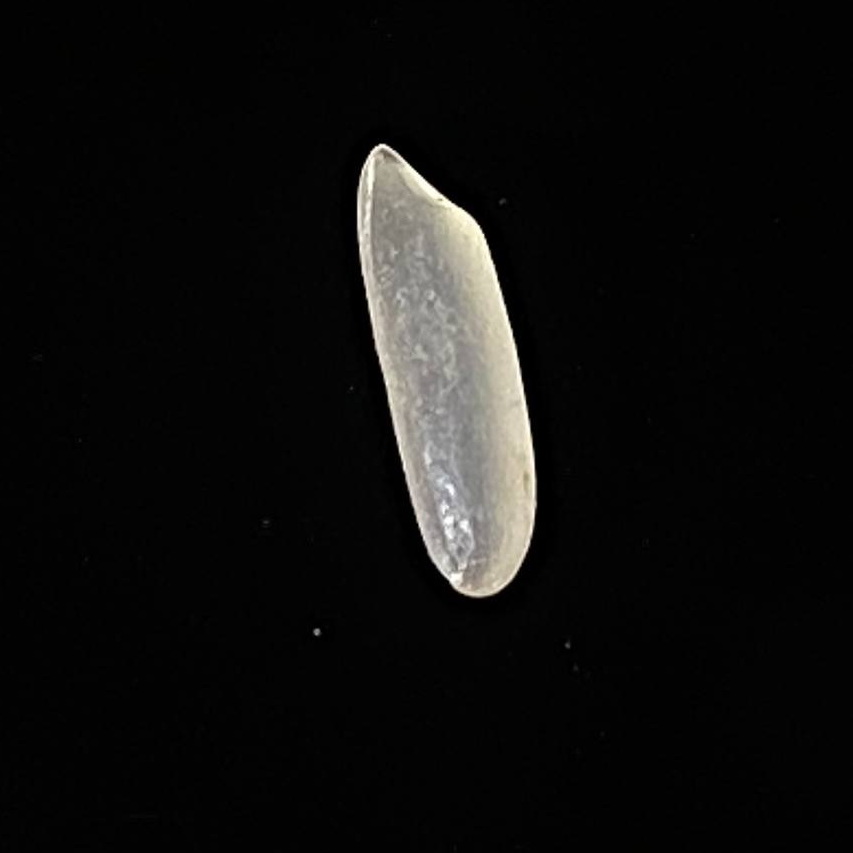
Rice variety: Jirashail